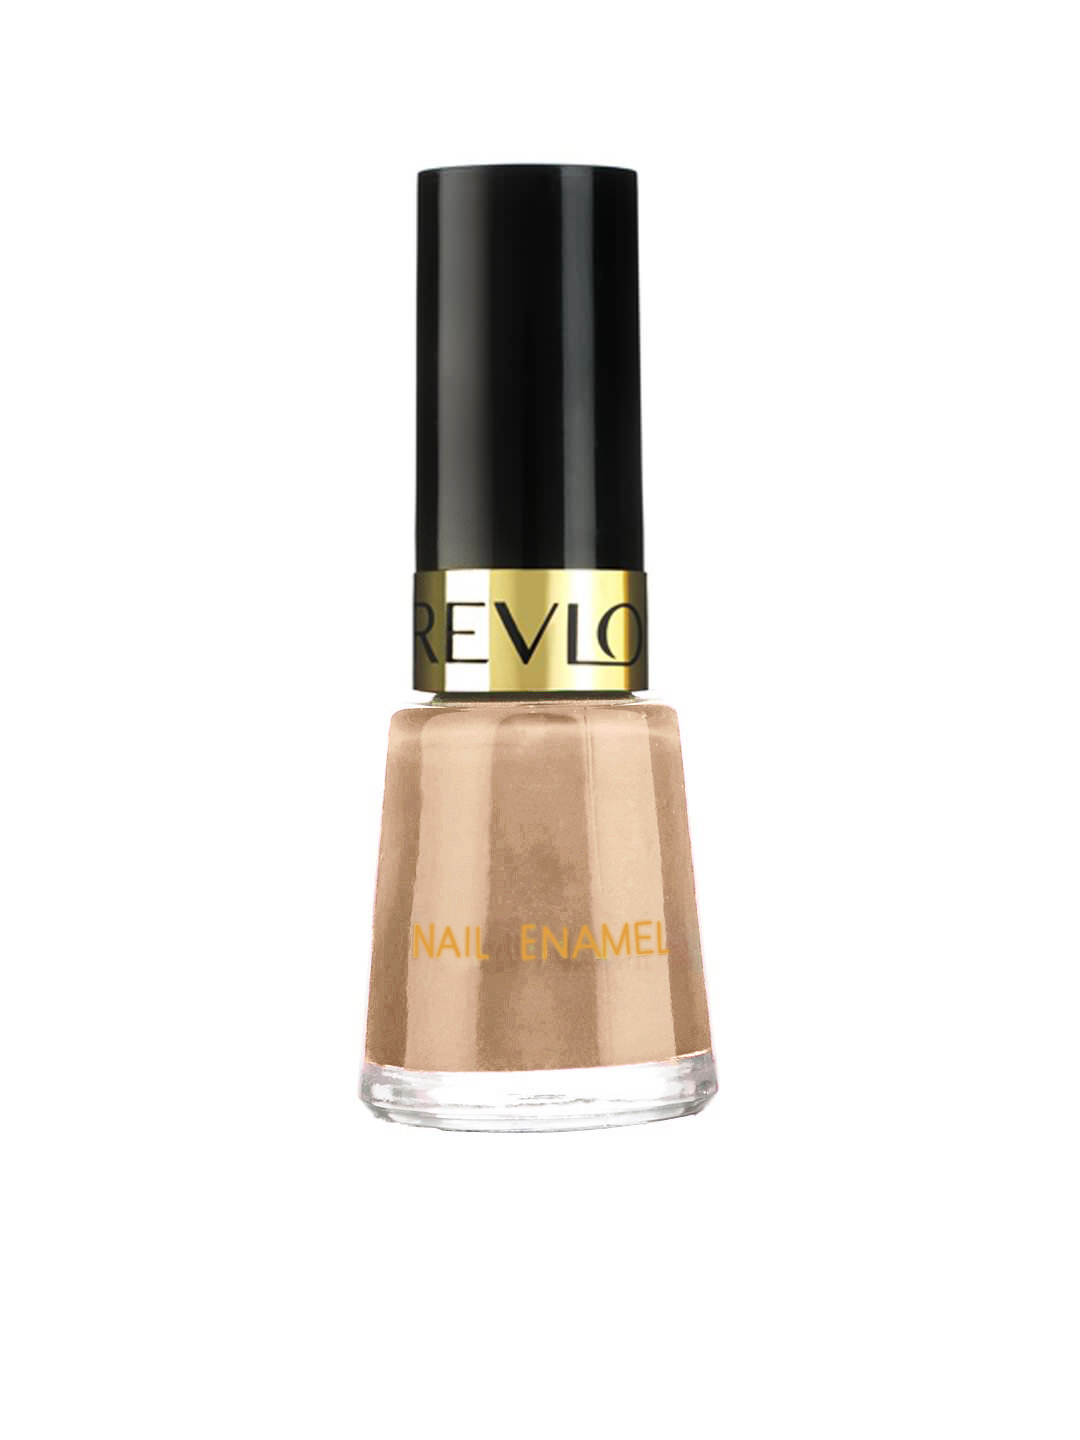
Revlon Copper Lustre Nail Polish 386
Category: Personal Care / Nails / Nail Polish
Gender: Women
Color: Copper
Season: Spring 2017
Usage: Casual